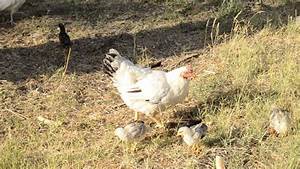
Label: gallina